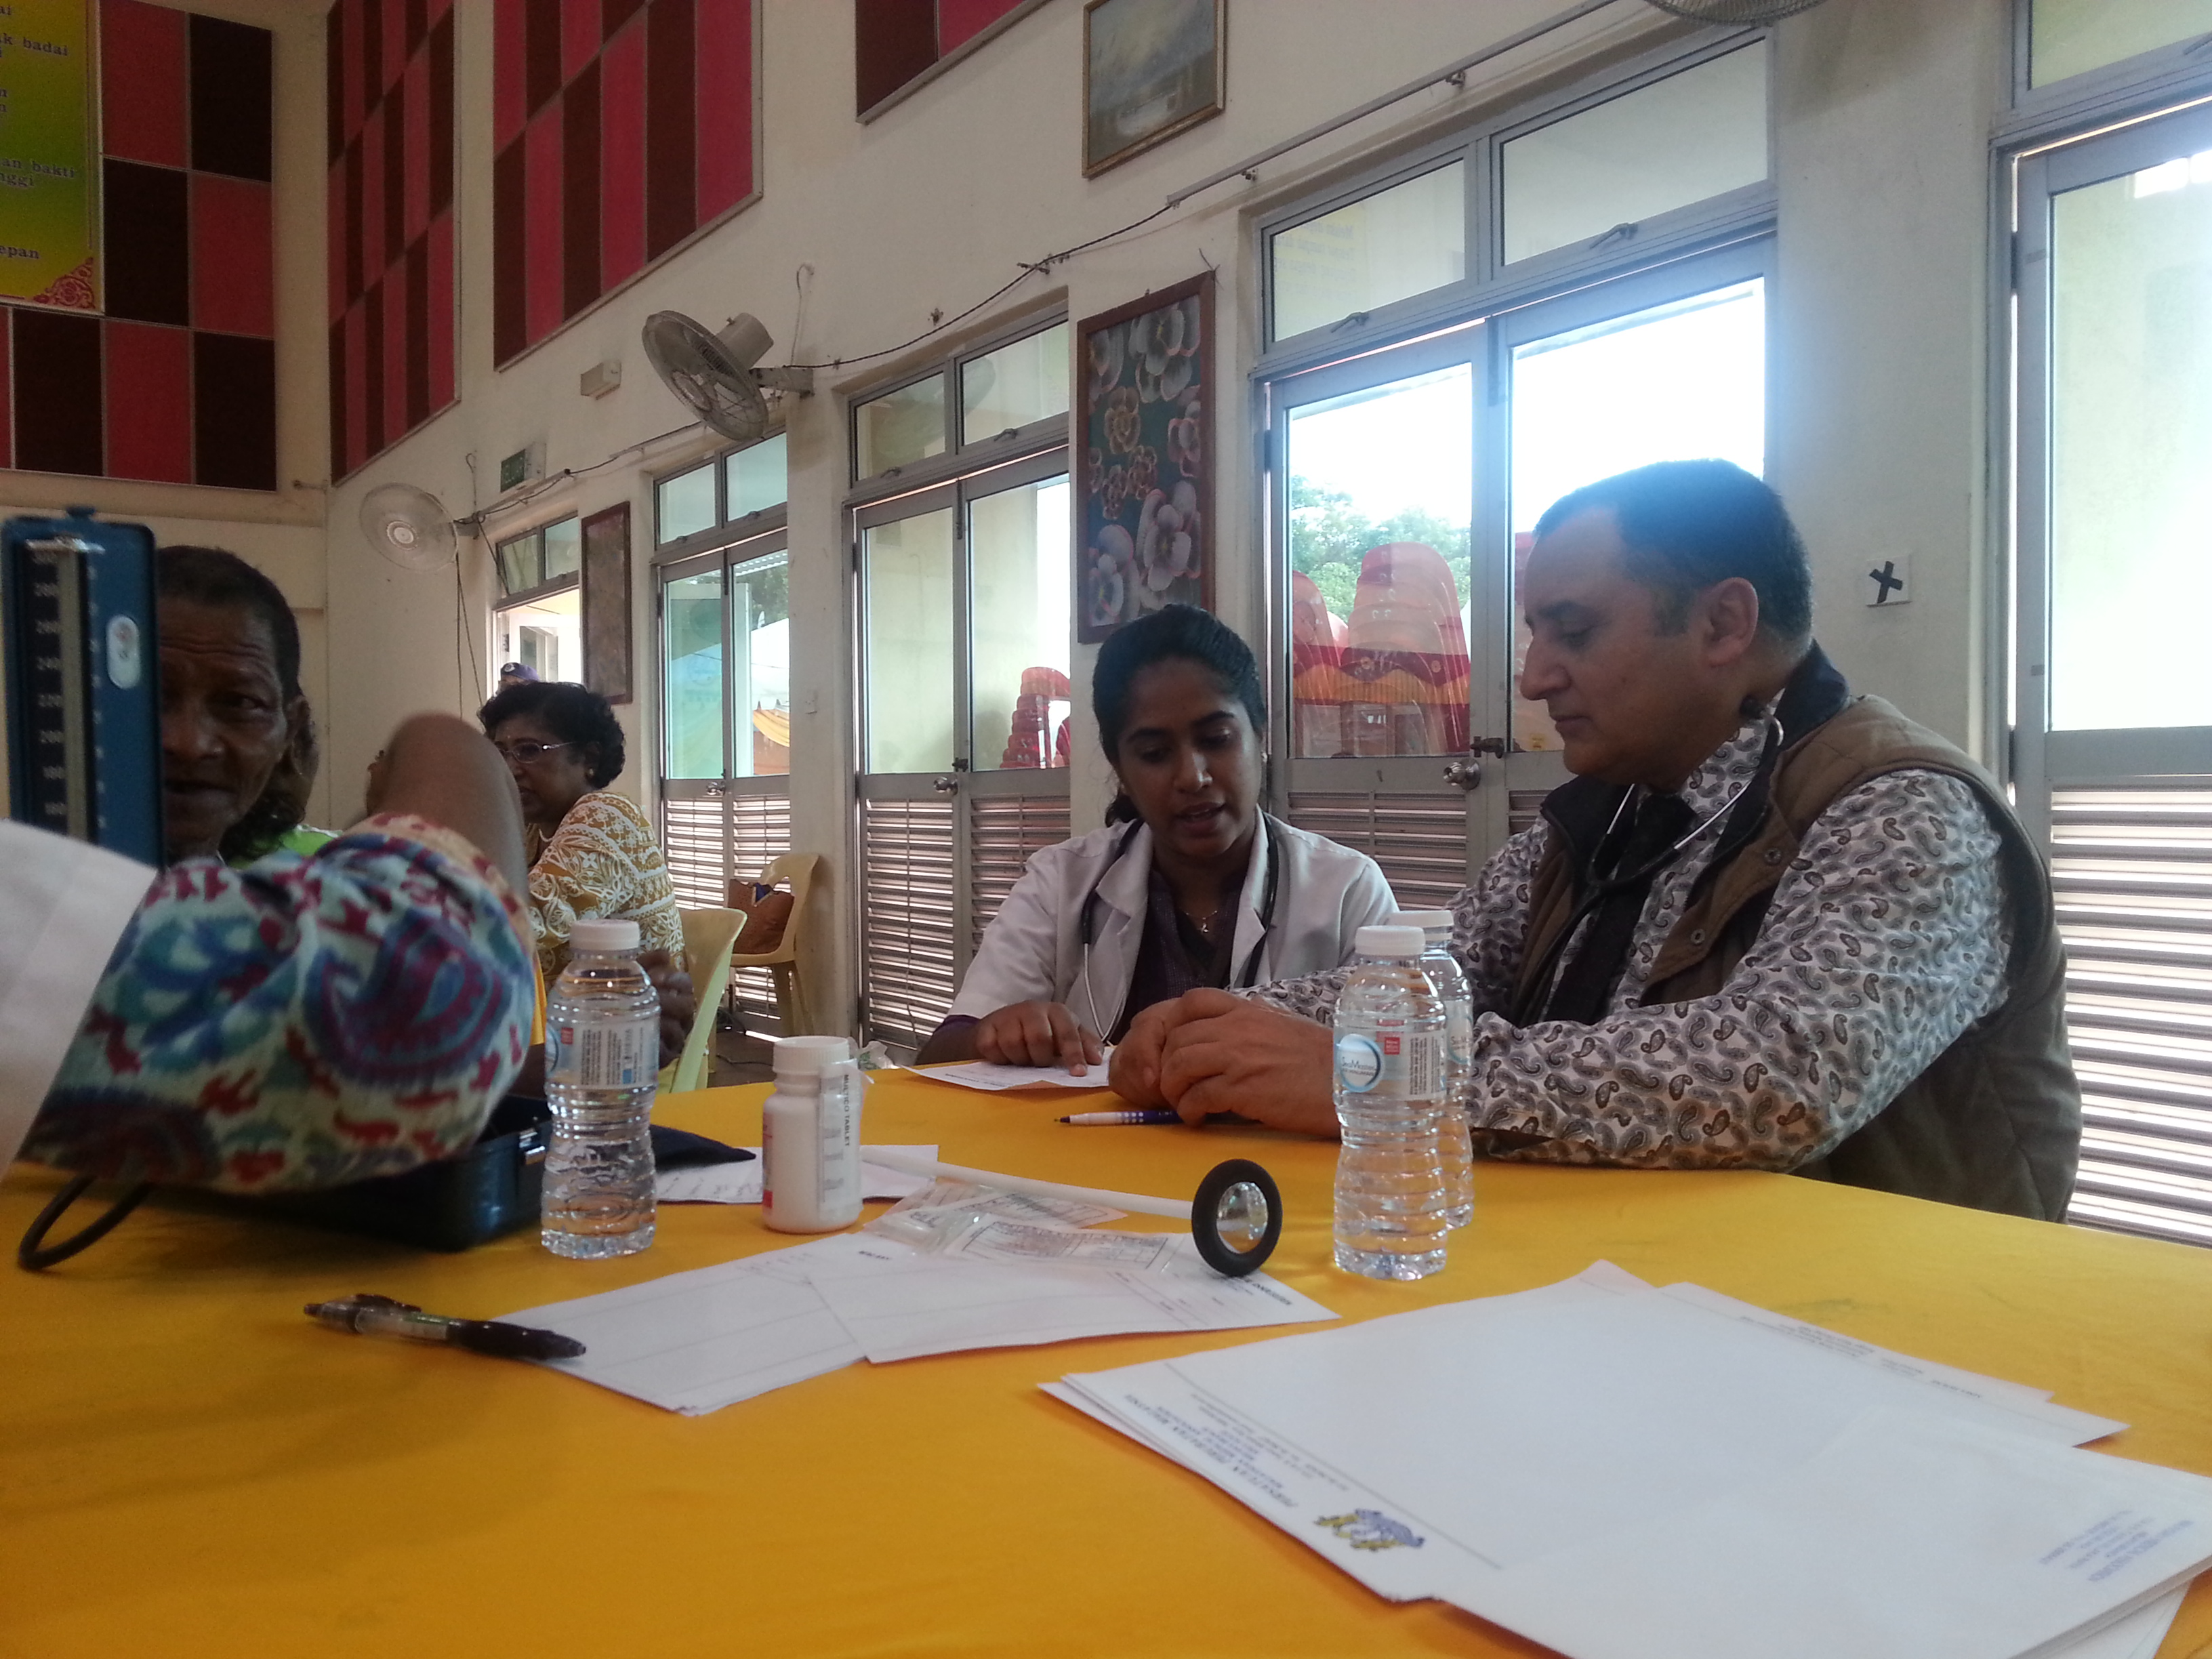
doctors, workshop